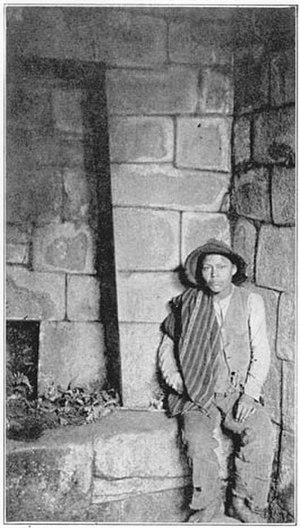
Machu Picchu est une ancienne cité inca du XVᵉ siècle au Pérou, perchée sur un promontoire rocheux qui unit les monts Machu Picchu et Huayna Picchu sur le versant oriental des Andes centrales. Son nom aurait été Pikchu ou Picho.
Martín Chambi Jiménez ou Martín Chambi de Coaza est un photographe originaire du sud du Pérou. Il fut l'un des premiers grands photographes autochtones d'Amérique latine.